Sprocket

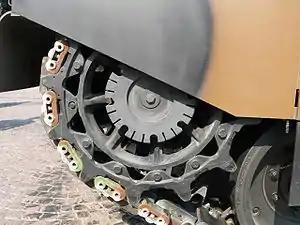
Chain track drive sprocket("Leclerc" battle tank, 2006)

In the case of vehicles with caterpillar tracks the engine-driven toothed-wheel transmitting motion to the tracks is known as the "drive sprocket" and may be positioned at the front or back of the vehicle, or in some cases both. There may also be a third sprocket, elevated, driving the track.